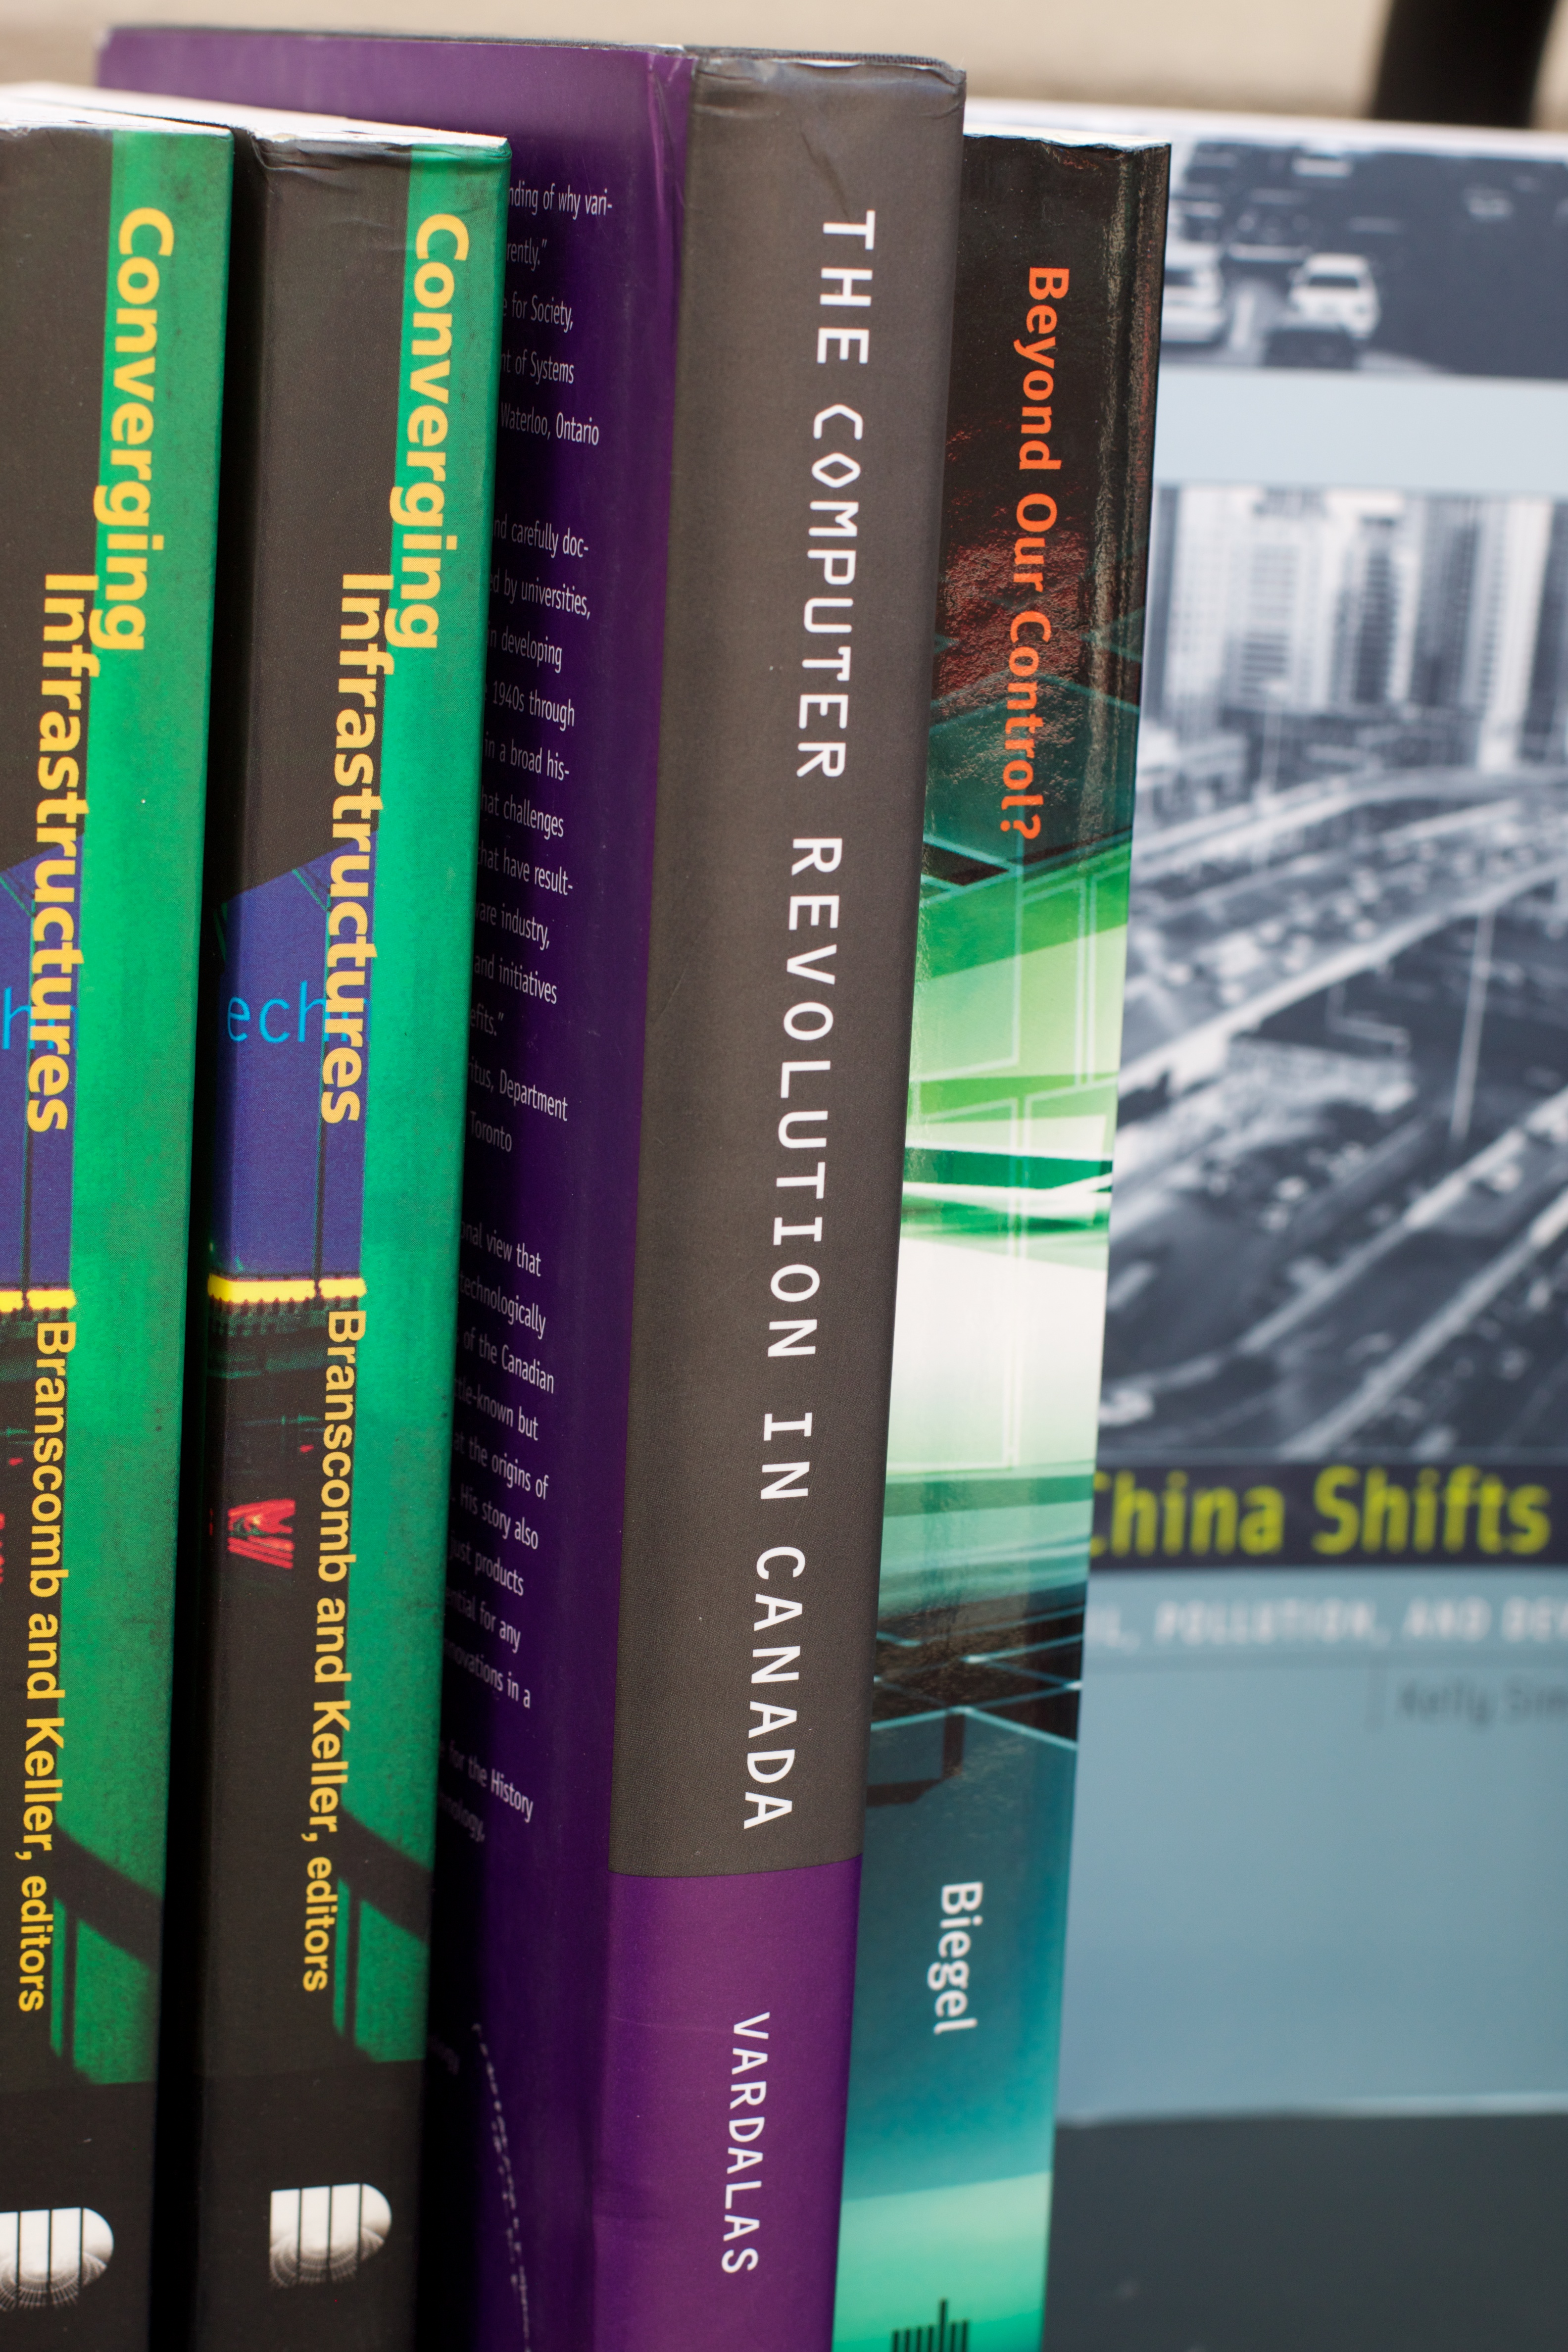
book, color, brand, design, personal computer hardware